Italy in the Middle Ages

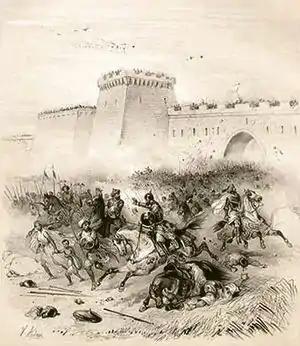
Louis II at the capture of Bari, 871, from Houze's "Atlas Universel Historique et Geographique" (1850)

In 852, the Saracens took Bari and founded an emirate there. Greek power being significantly threatened, as well as Adriatic commerce, the Byzantine emperor requested an alliance from Louis II of Italy. Similarly, the new prince of Benevento, Adelchis, an independent-minded ruler, also sought his aid. Louis came down and retook Bari in 871 after a great siege. Louis then tried to set up greater control over all the south by garrisoning his troops in Beneventan fortresses. The response of Adelchis to this action was to imprison and rob the emperor while he was staying the princely palace at Benevento. A month later, the Saracens had landed with a new invasive force and Adelchis released Louis to lead the armies against it. Adelchis forced Louis to vow never to re-enter Benevento with an army or to take revenge for his detention. Louis went to Rome in 872 and was released from his oath by Pope Adrian II on 28 May. His attempts to punish Adelchis were not very successful. Adelchis vacillated between nominal fealty to the Carolingian and Byzantine emperors, but, in fact, by his alterations to the Edictum Rothari, he acknowledged himself as the legitimate Lombard "king."